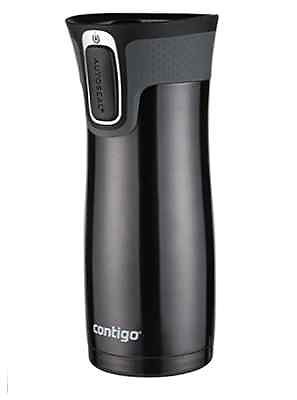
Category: mug